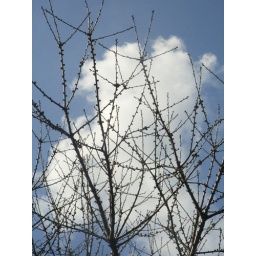
in front of blue sky